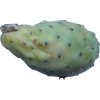
Label: cactus_fruit_green